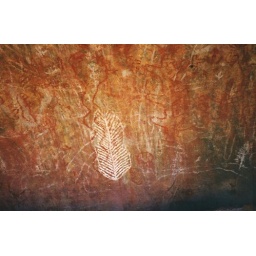
Uluru ( Ayers Rock ).  Walking around the base of Uluru (5.8 miles).  Aboriginal cave art on wall of cave at the base of Uluru.